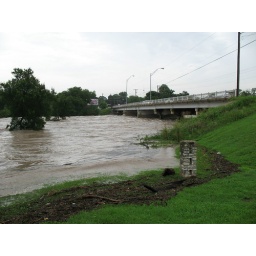
Looking down stream at the South fork of the San Gabrial river at Austin Ave. bridge in Georgetown, TX.